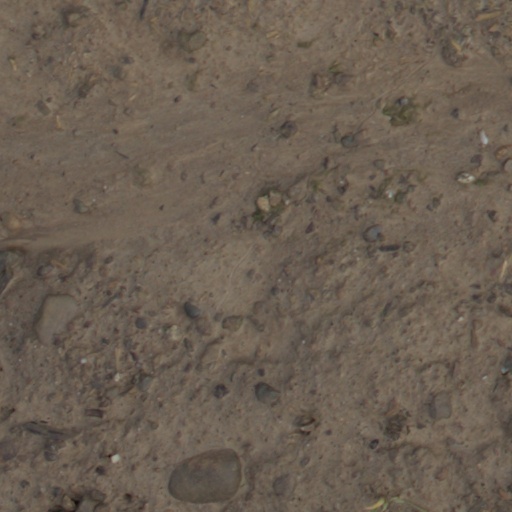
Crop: wheat